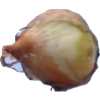
Label: onion